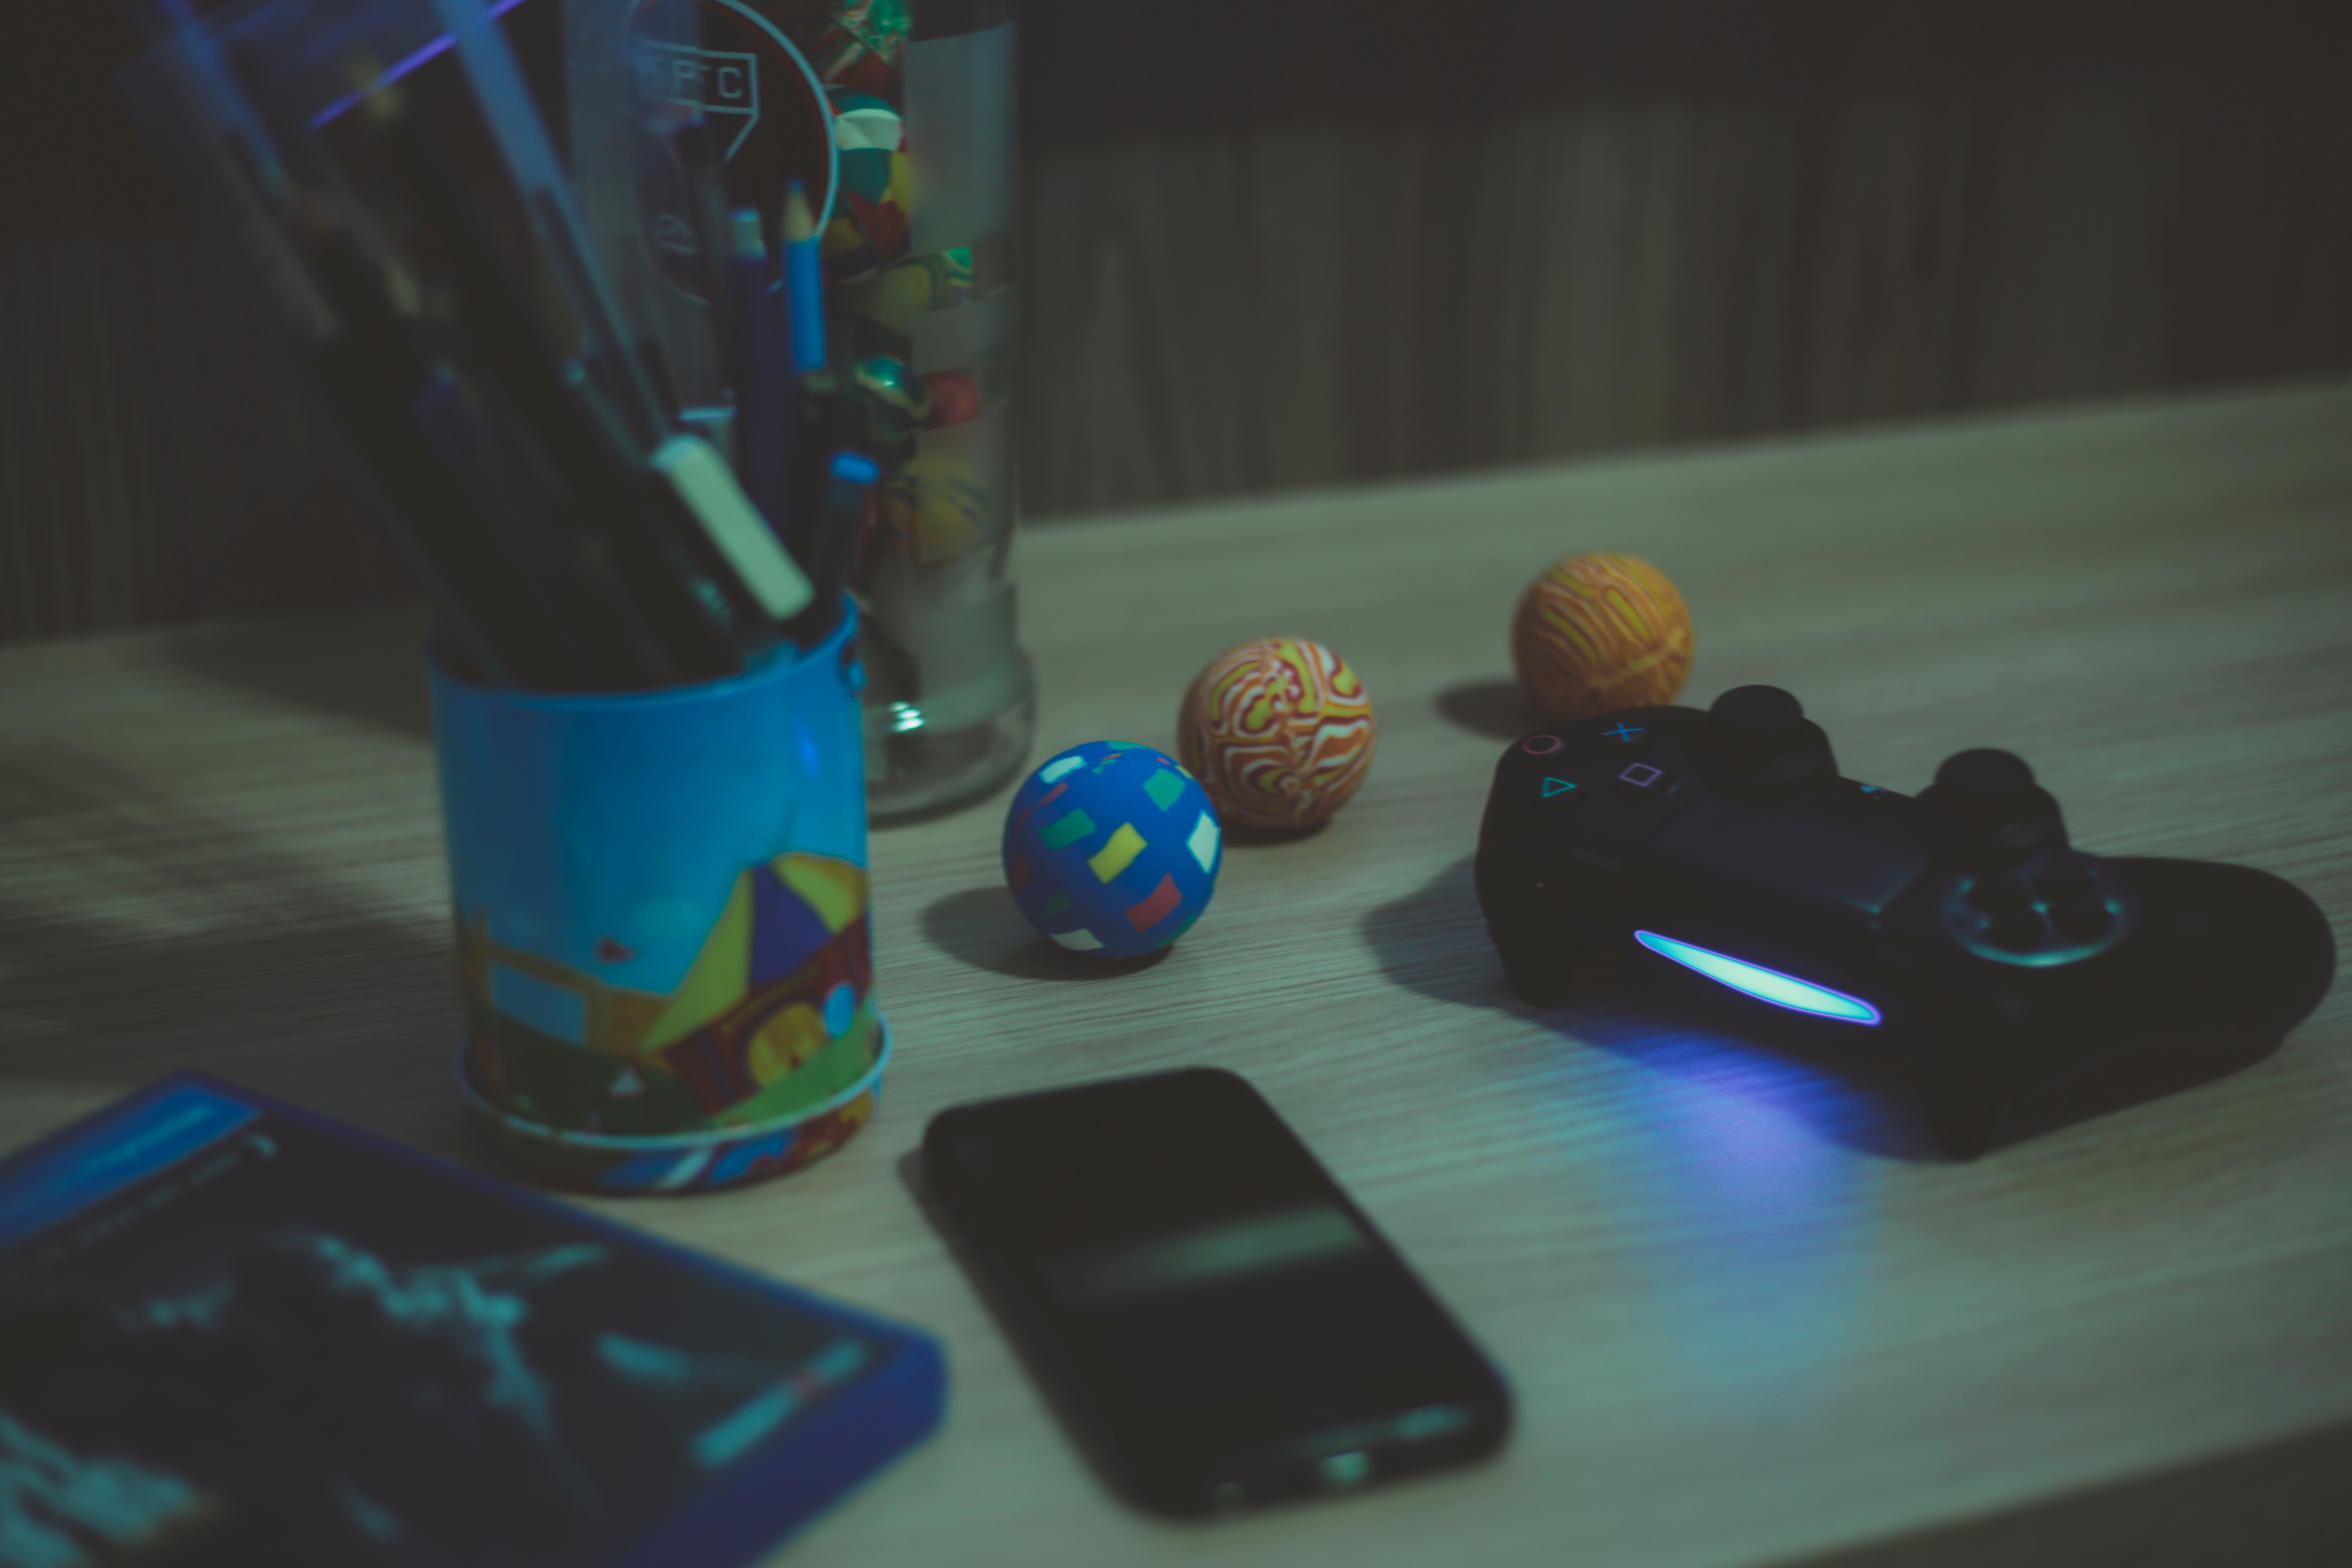
light, glass, color, blue, toy, art, shape, screenshot